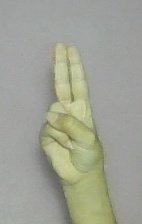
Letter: taa